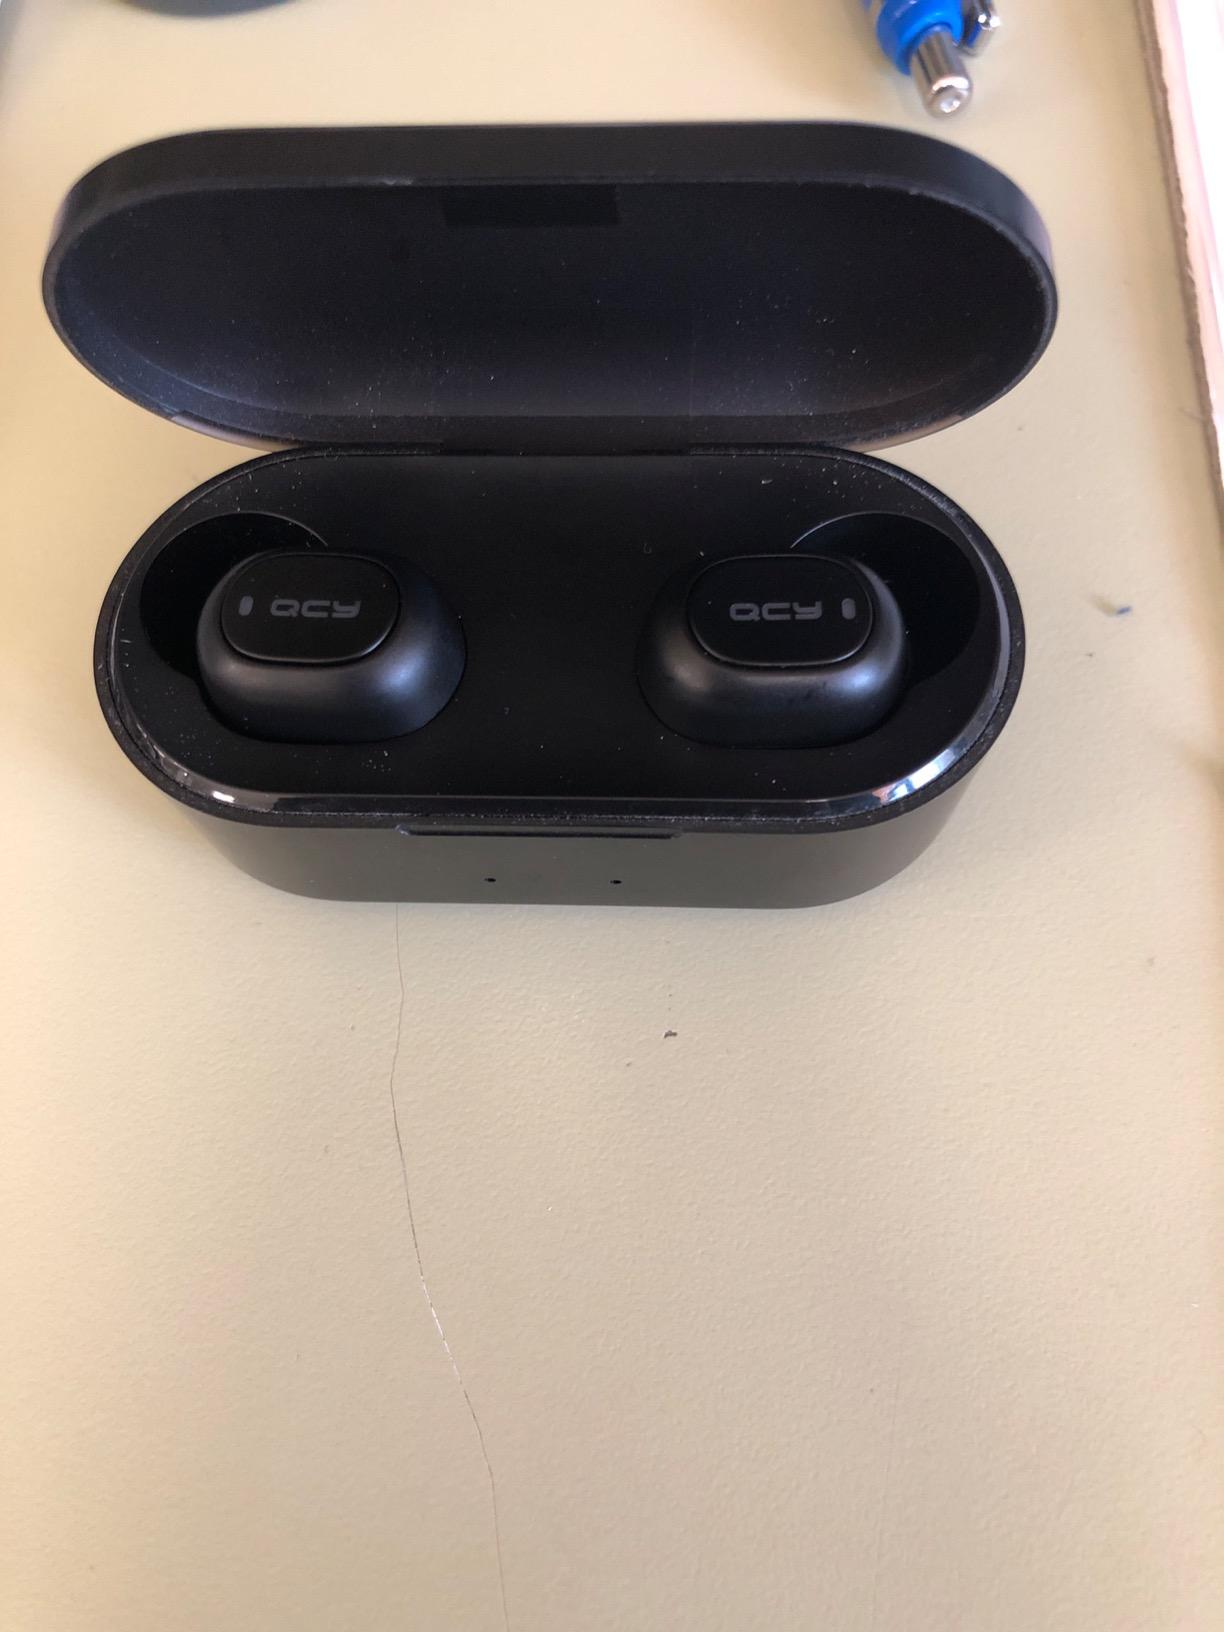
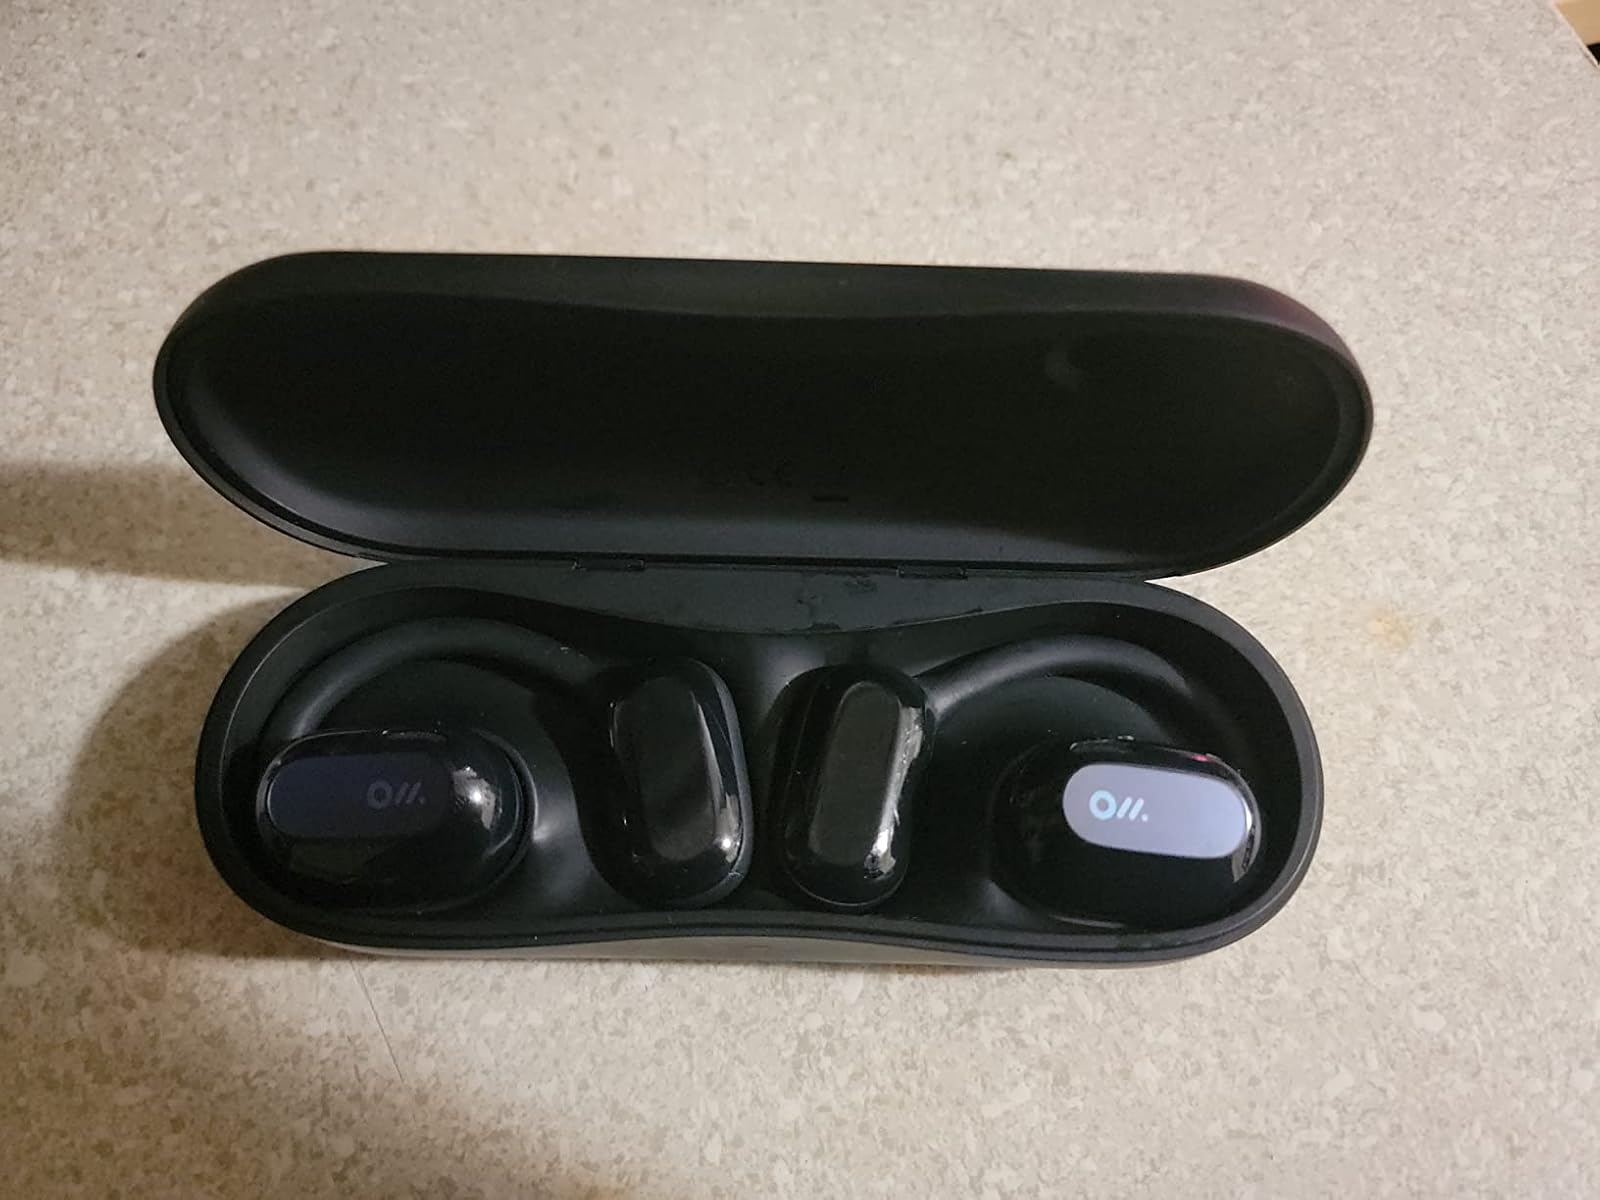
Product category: earbuds
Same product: no